Copenhagenization

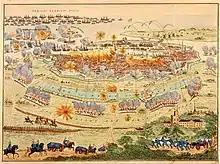
An illustration of the bombardment of Copenhagen in 1807

Copenhagenization is an expression which was coined in the early nineteenth century, and has seen occasional use since. The expression refers to a decisive blow delivered to a foreign navy while it is still anchored at port in its home nation. It originated from the Royal Navy's bombardment of Copenhagen in 1807, during the Napoleonic Wars. The term is not recorded in either the Merriam-Webster or the Oxford English dictionaries.